Dylan Patton

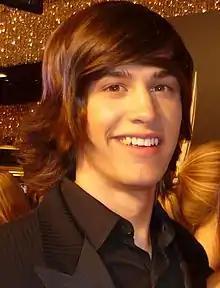
Patton at the Daytime Emmy Awards, June 27, 2010

Dylan Michael Patton (born July 13, 1992) is an American former actor and child model. He is best known for portraying the role of Will Horton on the NBC soap opera "Days of Our Lives" from February 27, 2009, to January 20, 2010.